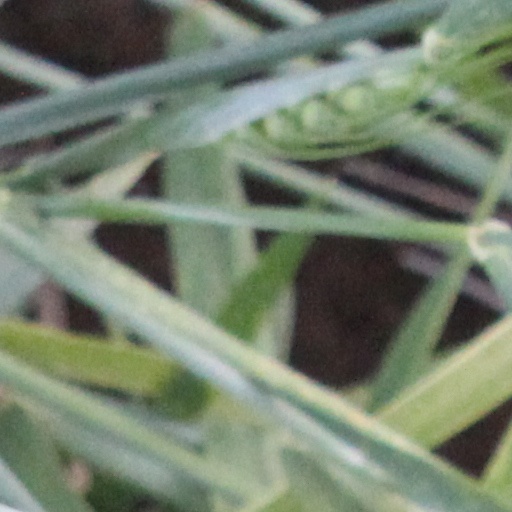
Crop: wheat